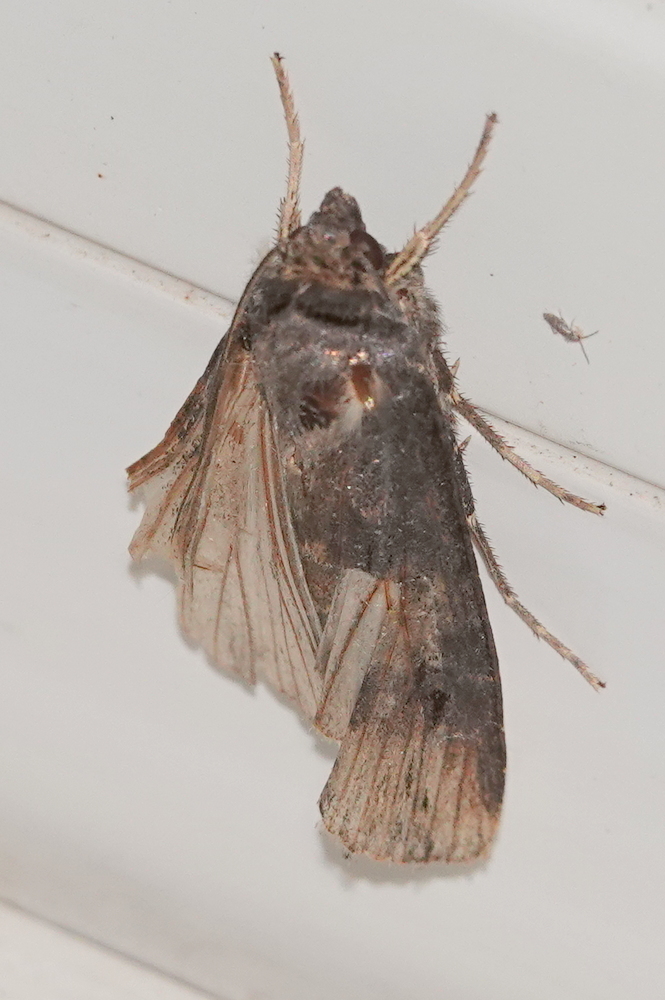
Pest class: cutworms